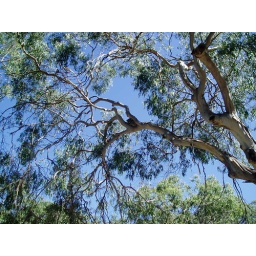
2 koala bears in a tree